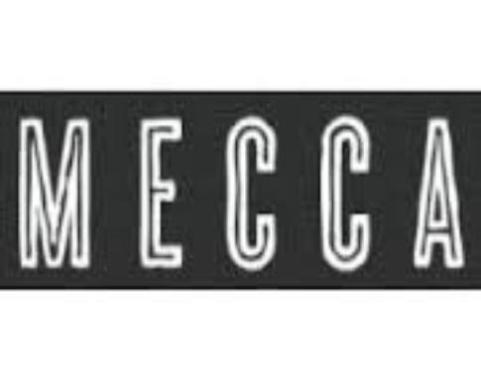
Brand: mecca espresso
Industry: Others